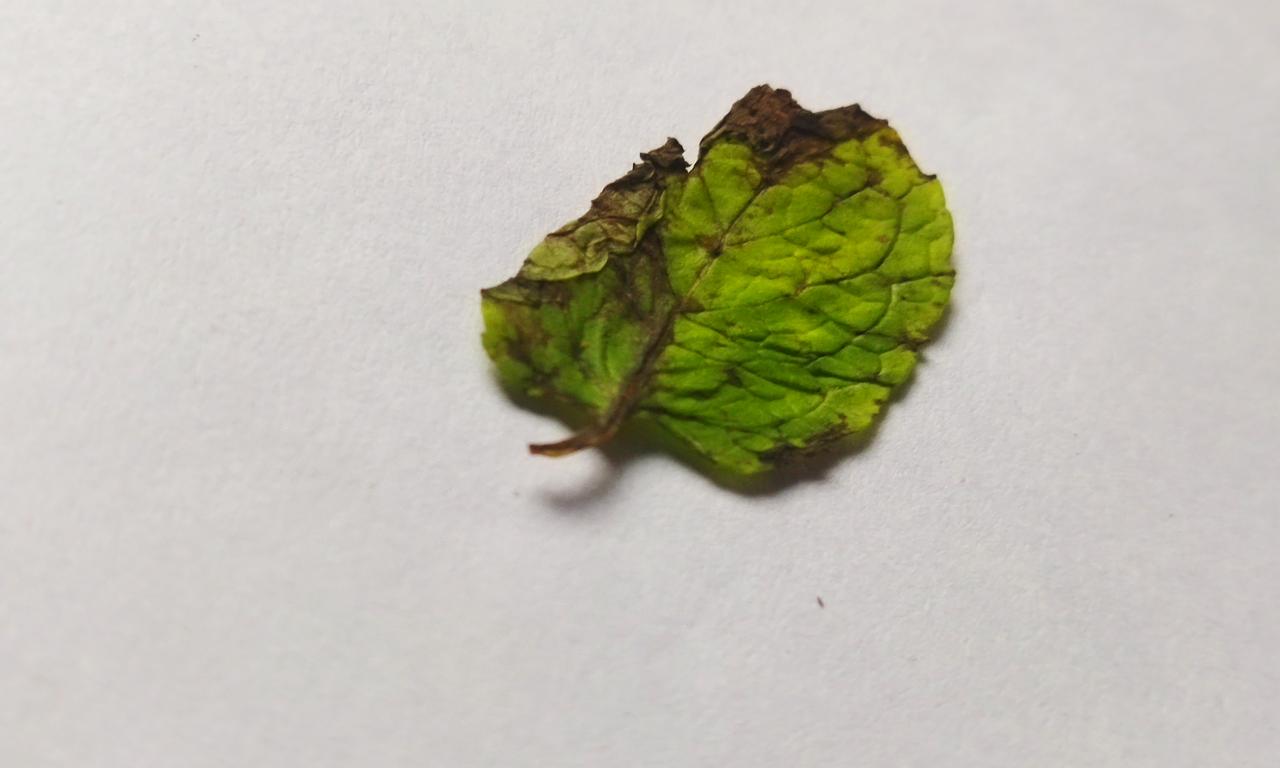
Label: Spoiled